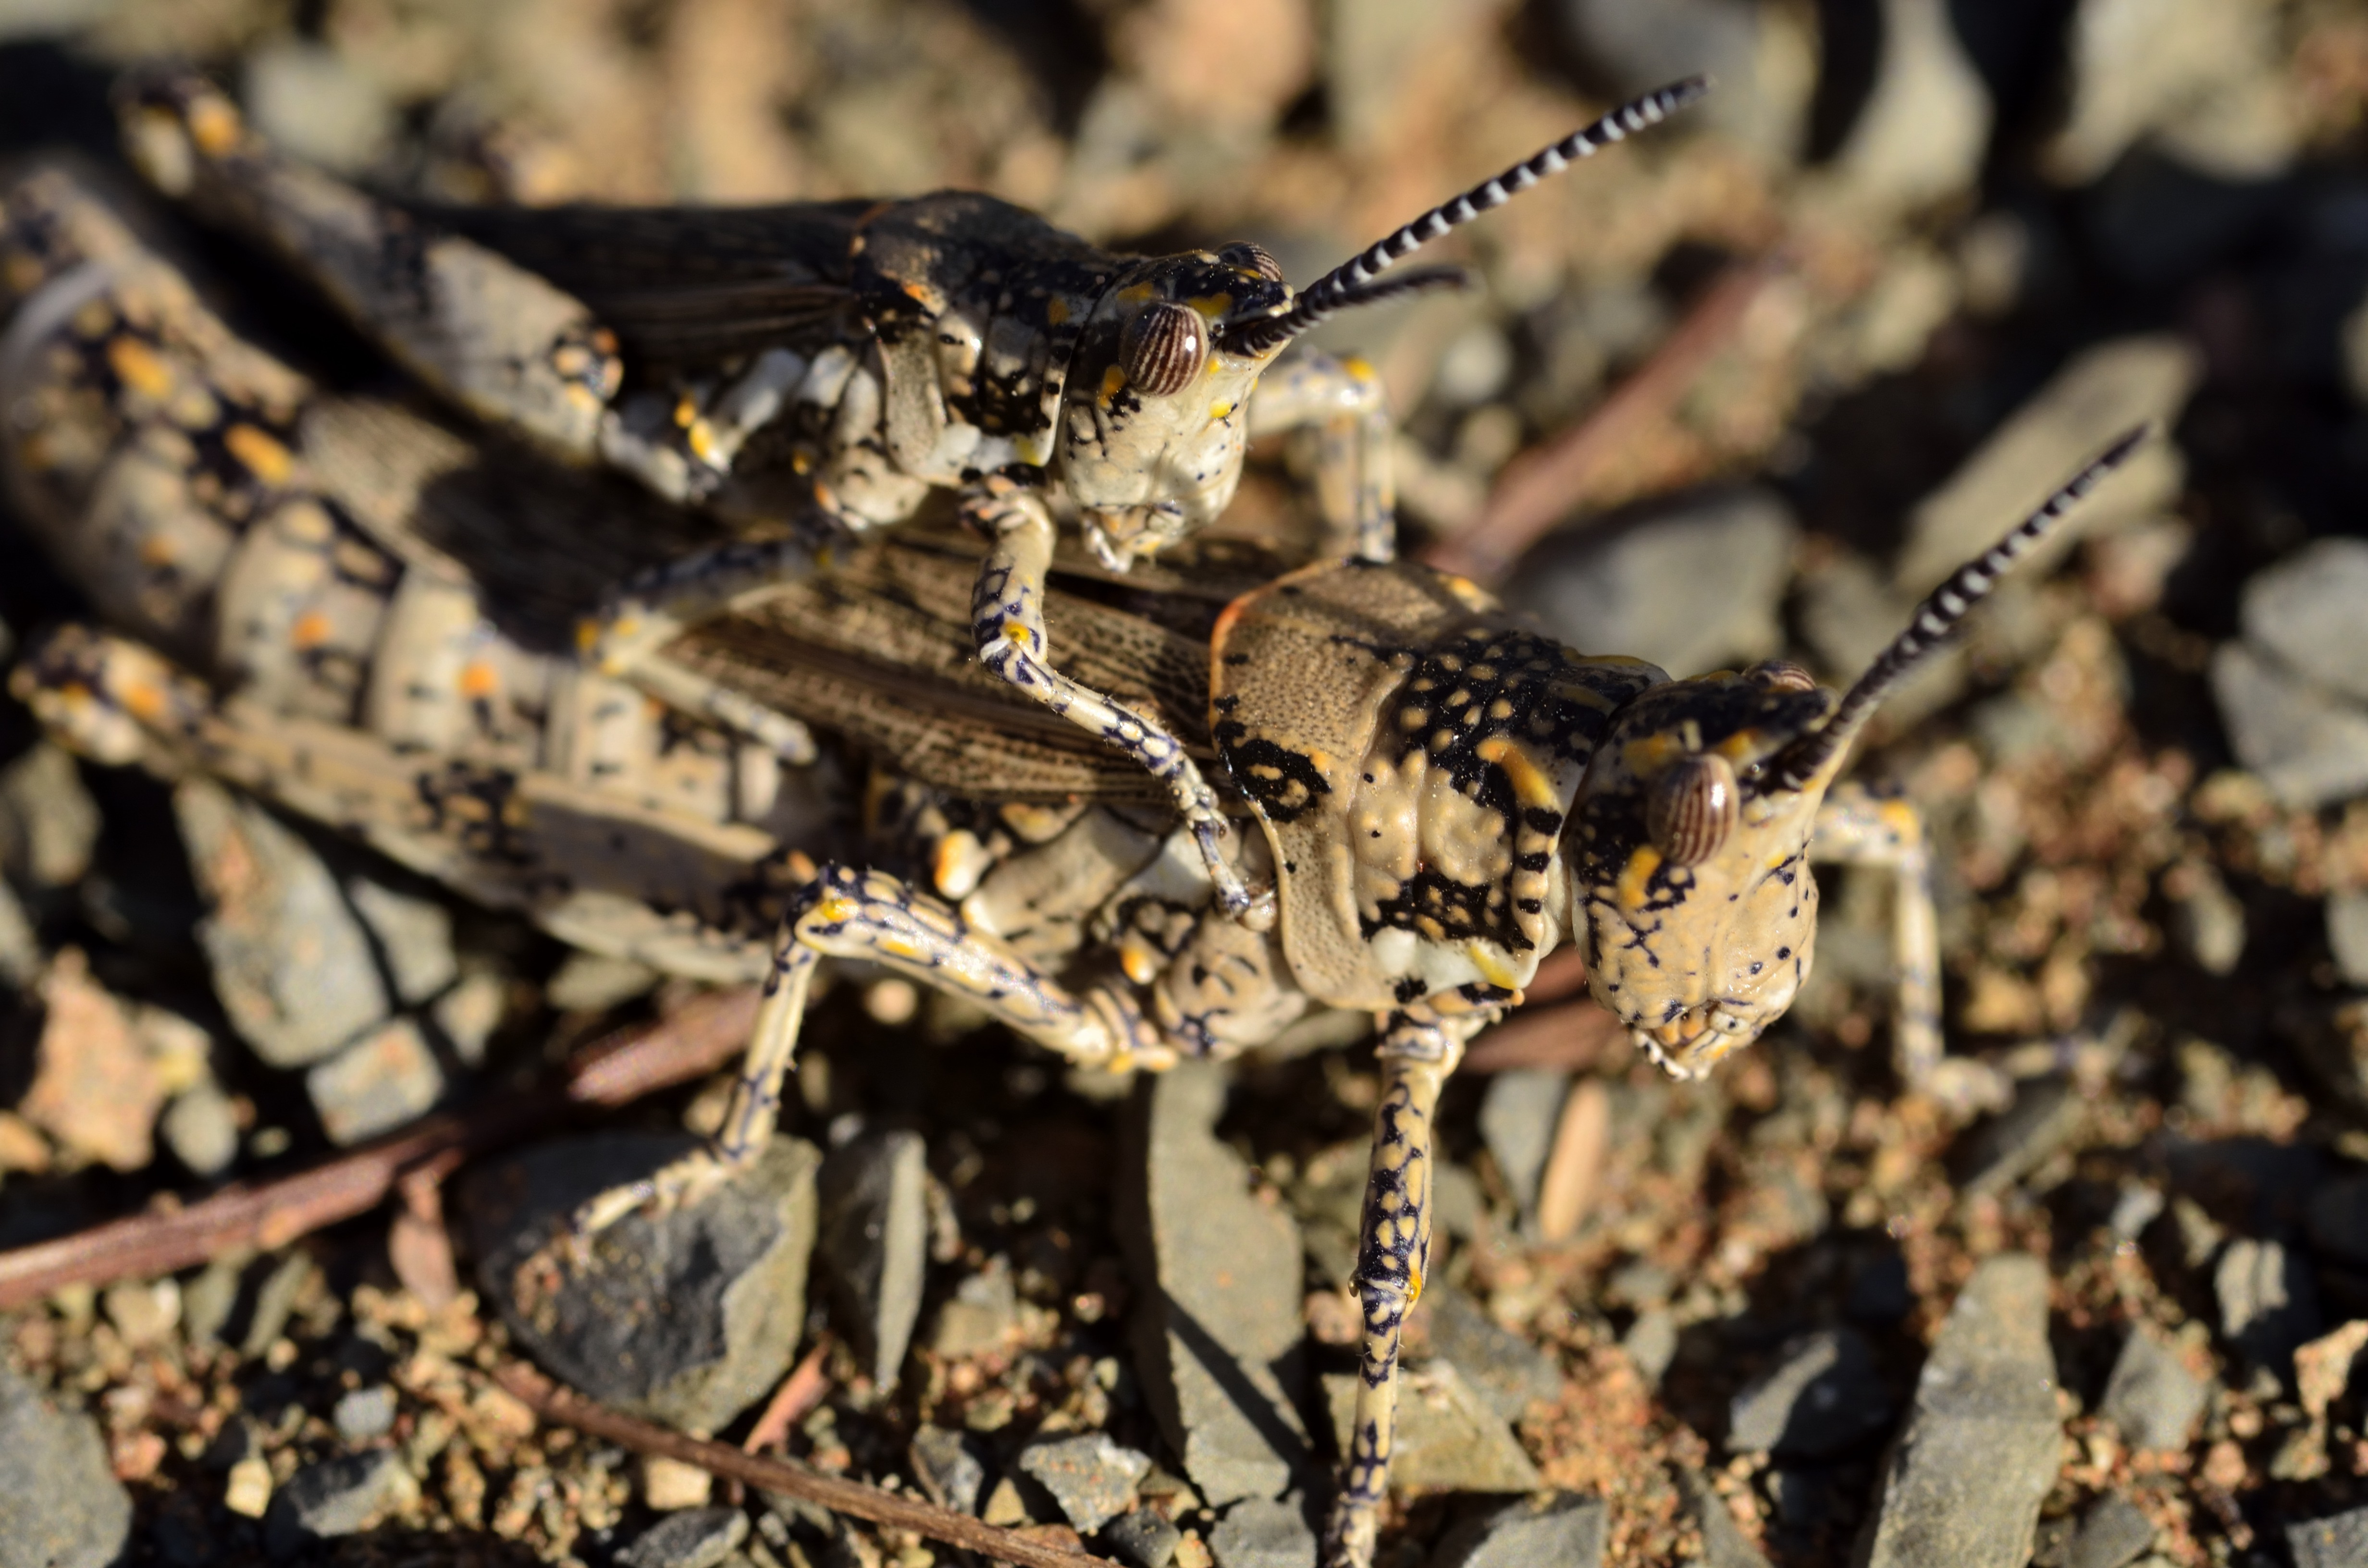
photography, jump, wildlife, insect, bug, fauna, invertebrate, close up, insects, grasshopper, hopper, locust, mating, macro photography, cricket like insect